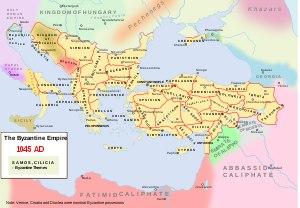
Constantin X, né vers 1006 et mort le 22 mai 1067, est un empereur byzantin du 24 novembre 1059 au 22 mai 1067. Il est le fondateur de l'éphémère dynastie Doukas qui régna sur l'empire de 1059 à 1081. D'un caractère affable et peu autoritaire, il s'appuya pour gouverner sur son épouse, son frère Jean et son ministre Michel Psellos, renversant les réformes mises en place par son prédécesseur, Isaac Iᵉʳ, lesquelles avaient suscité la haine de la noblesse civile et de l'Église et conduit à son renversement. Sur le plan extérieur, Constantinople perdit aux mains des Normands ce qui lui restait de possessions en Italie, pendant que dans les Balkans, les Magyars occupaient Belgrade et qu'en Asie mineure, ses troupes subirent plusieurs défaites contre celles du sultan seldjoukide Alp Arslan.